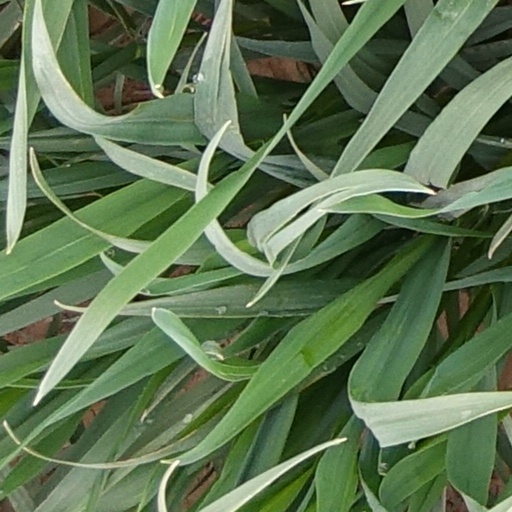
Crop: wheat